Lee White (conservationist)

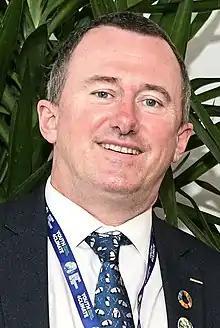
White in 2021

Lee James Taylor White CBE (born 26 July 1965) is a British-Gabonese conservationist who served as the Gabonese Minister of Water, Forests, the Sea and Environment from 2019 to 2023. He has worked in the fields related to climate change, the preservation and management of natural resources, protected areas and ecotourism. White was tasked with managing deforestation and illegal logging and the country's population of African Forest Elephants. He oversaw the creation of Gabon's carbon credits program in 2022.